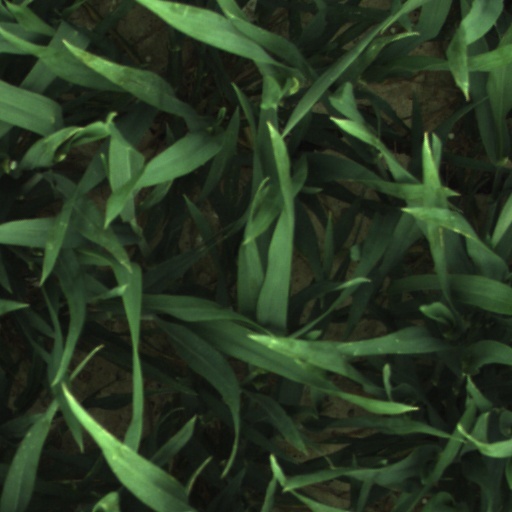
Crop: wheat